Western Pipe and Steel Company

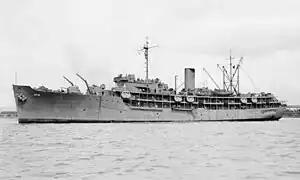

One WPS ship with a particularly interesting and varied history was "Steel Artisan" (WPS Hull No. 62). The first Type C3 ship to be built by the company, she was destined to undergo two major conversions and serve in three different roles during her service life.